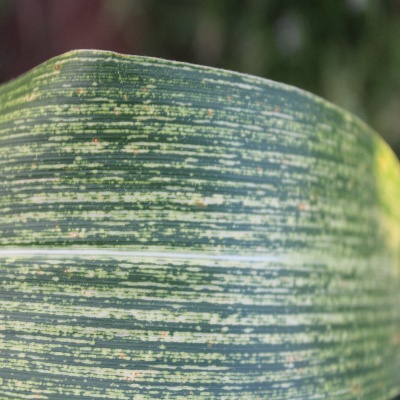
Crop: Maize
Condition: streak virus